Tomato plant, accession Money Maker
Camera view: tilt-top (135 deg); turntable rotation: 270 degrees
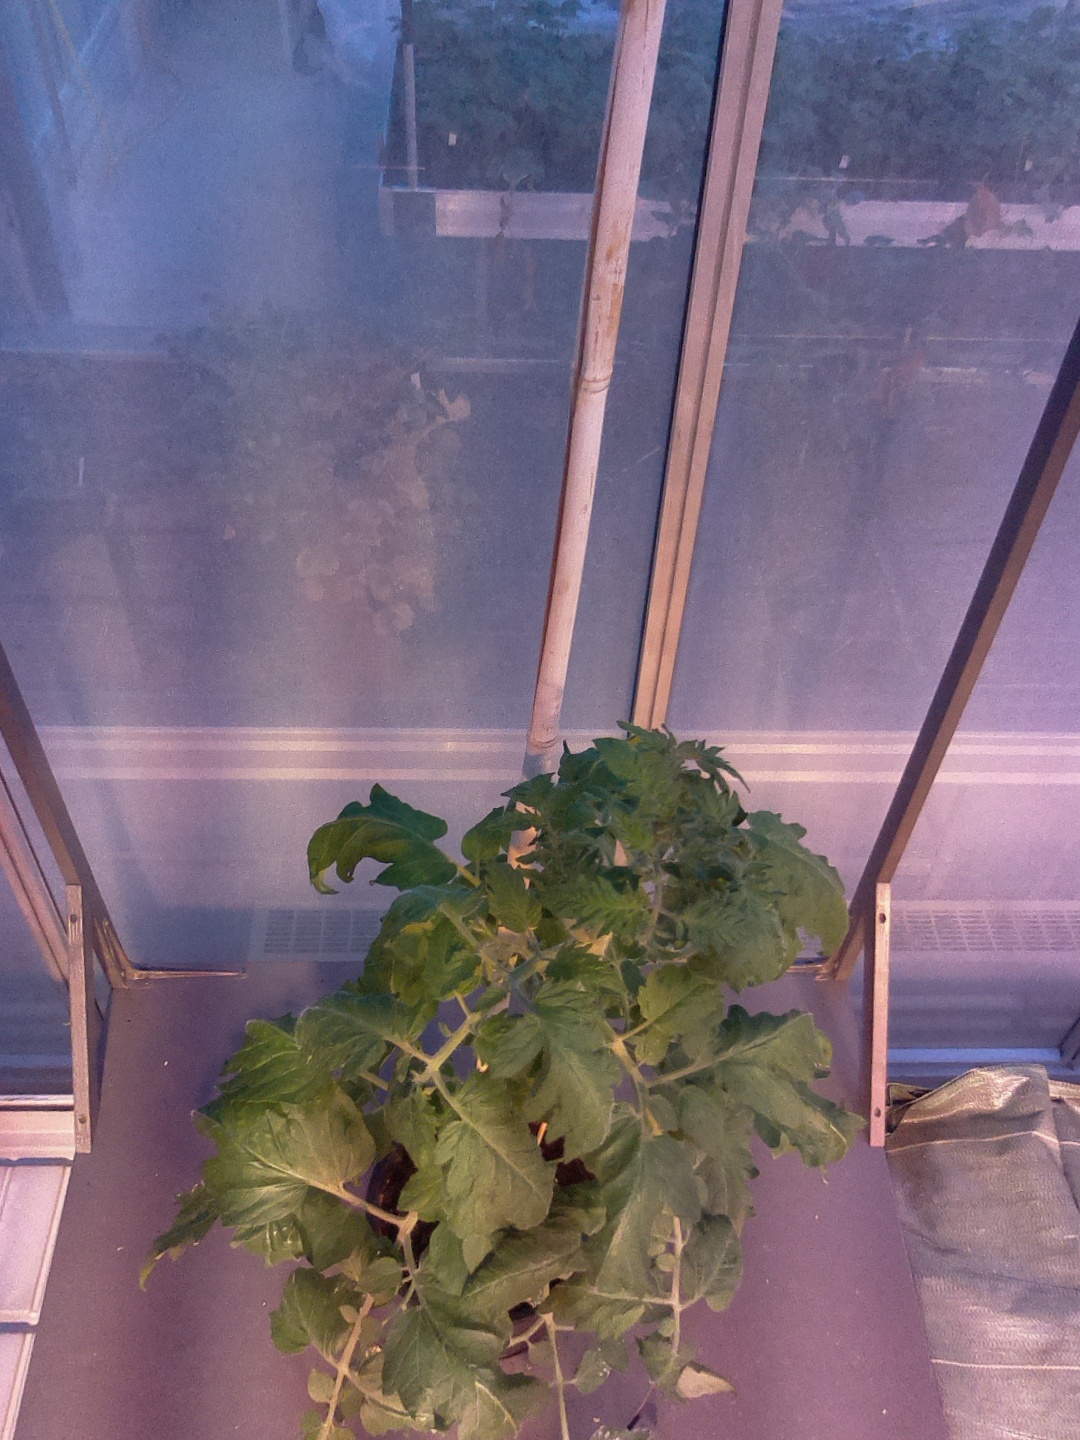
BBCH growth stage 60: First flowers open